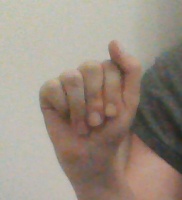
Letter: saad